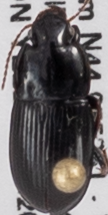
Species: Harpalus opacipennis
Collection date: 2018-07-12
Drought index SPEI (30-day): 0.662
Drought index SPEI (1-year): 2.09
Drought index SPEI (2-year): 0.992